Earle M. Chiles

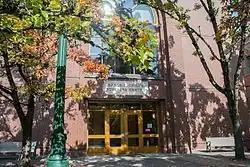
University of Oregon, Chiles Business Center

His net worth at the time of his death was never made public. However, his personal wealth, along with the assets of the Chiles Foundation, which he controlled, was likely quite substantial. After his death, his penthouse apartment in the KOIN Center in downtown Portland was put on the market for $3.3 million. The apartment occupied three-quarters of the thirtieth floor of the building, with views looking out over the city in every direction. The proceeds from the sale went to the Chiles Foundation.